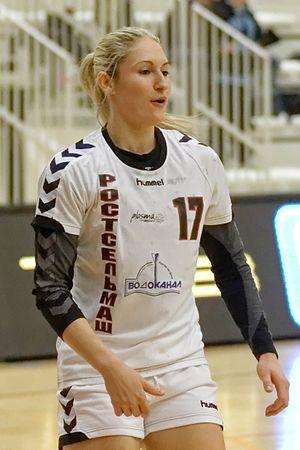
Vladlena Bobrovnikova, née le 24 octobre 1987 à Volgograd, est une joueuse internationale russe de handball